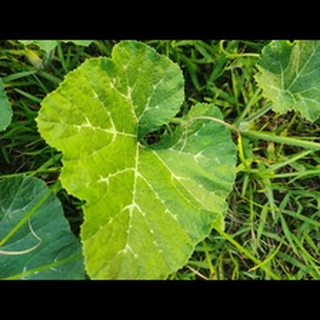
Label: pumpkin_bacterial_leaf_spot